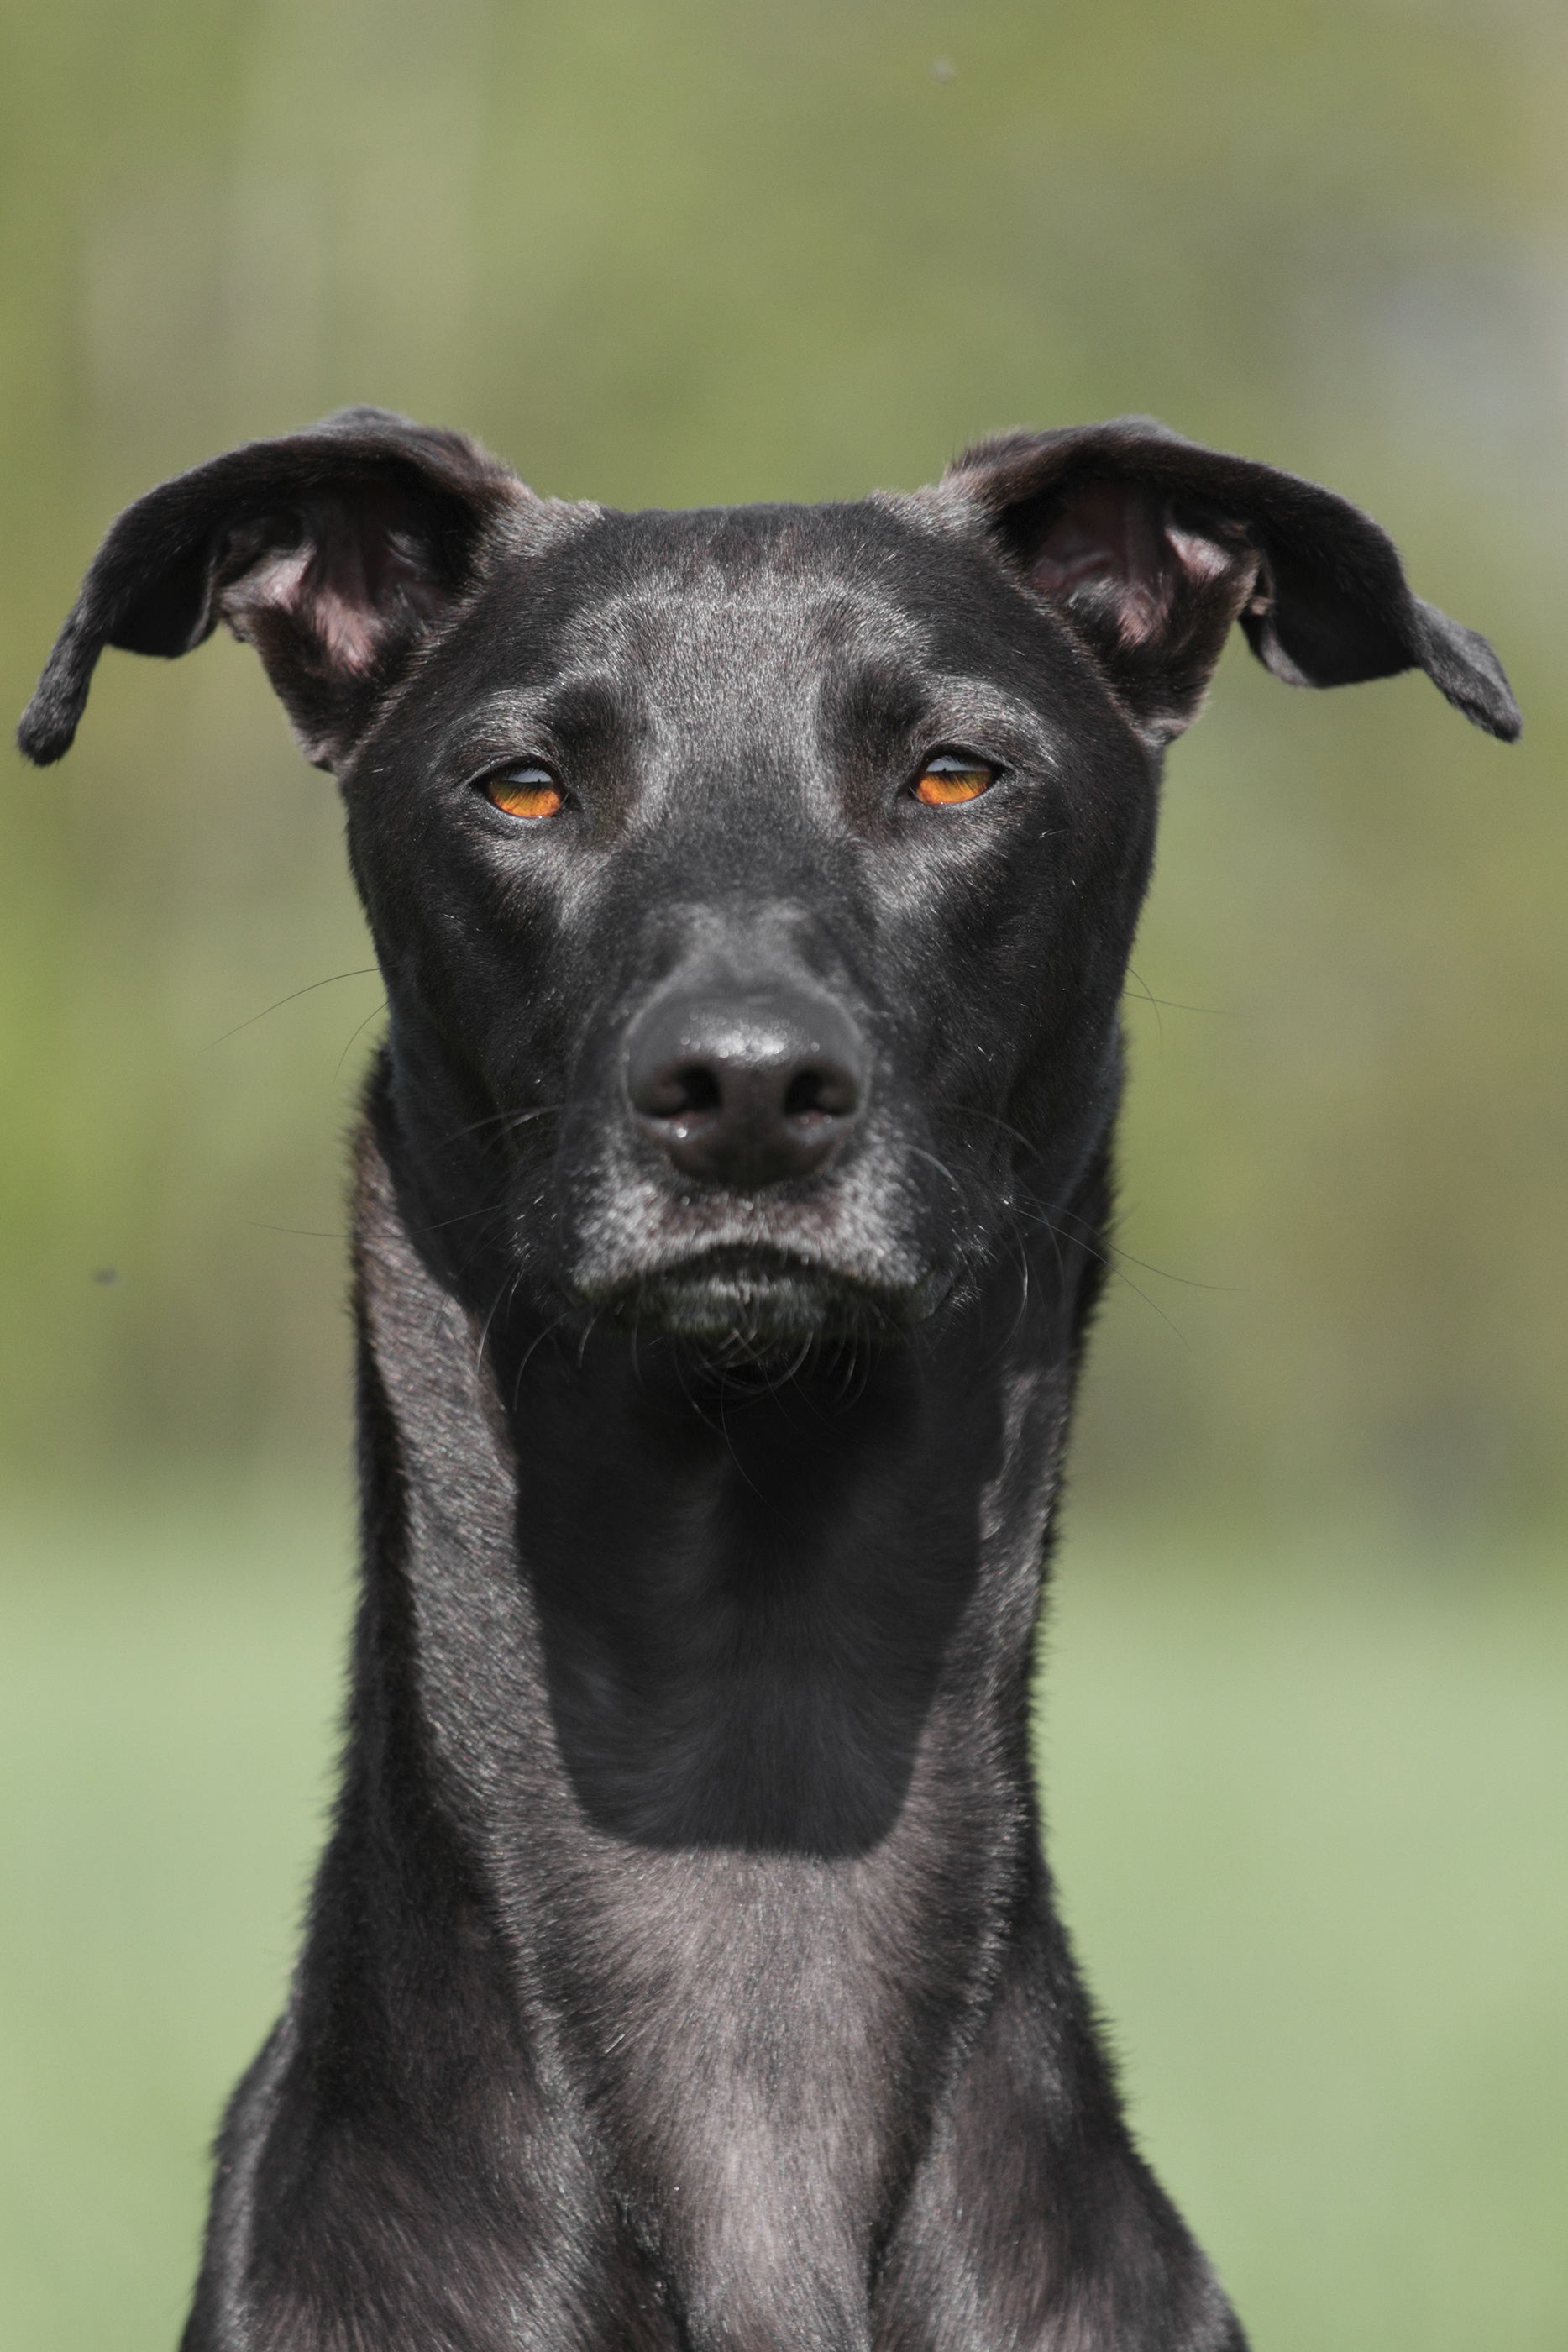
dog, summer, portrait, mammal, black, hound, vertebrate, greyhound, dog breed, noble, galgo, patterdale terrier, dog like mammal, carnivoran, animal sports, manchester terrier, dog sports, lurcher